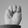
ASL letter: M